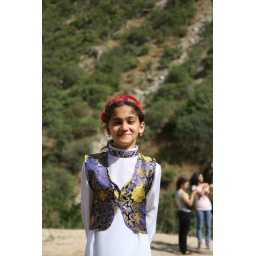
One of the girls from the children's camp in traditional Pamiri clothes